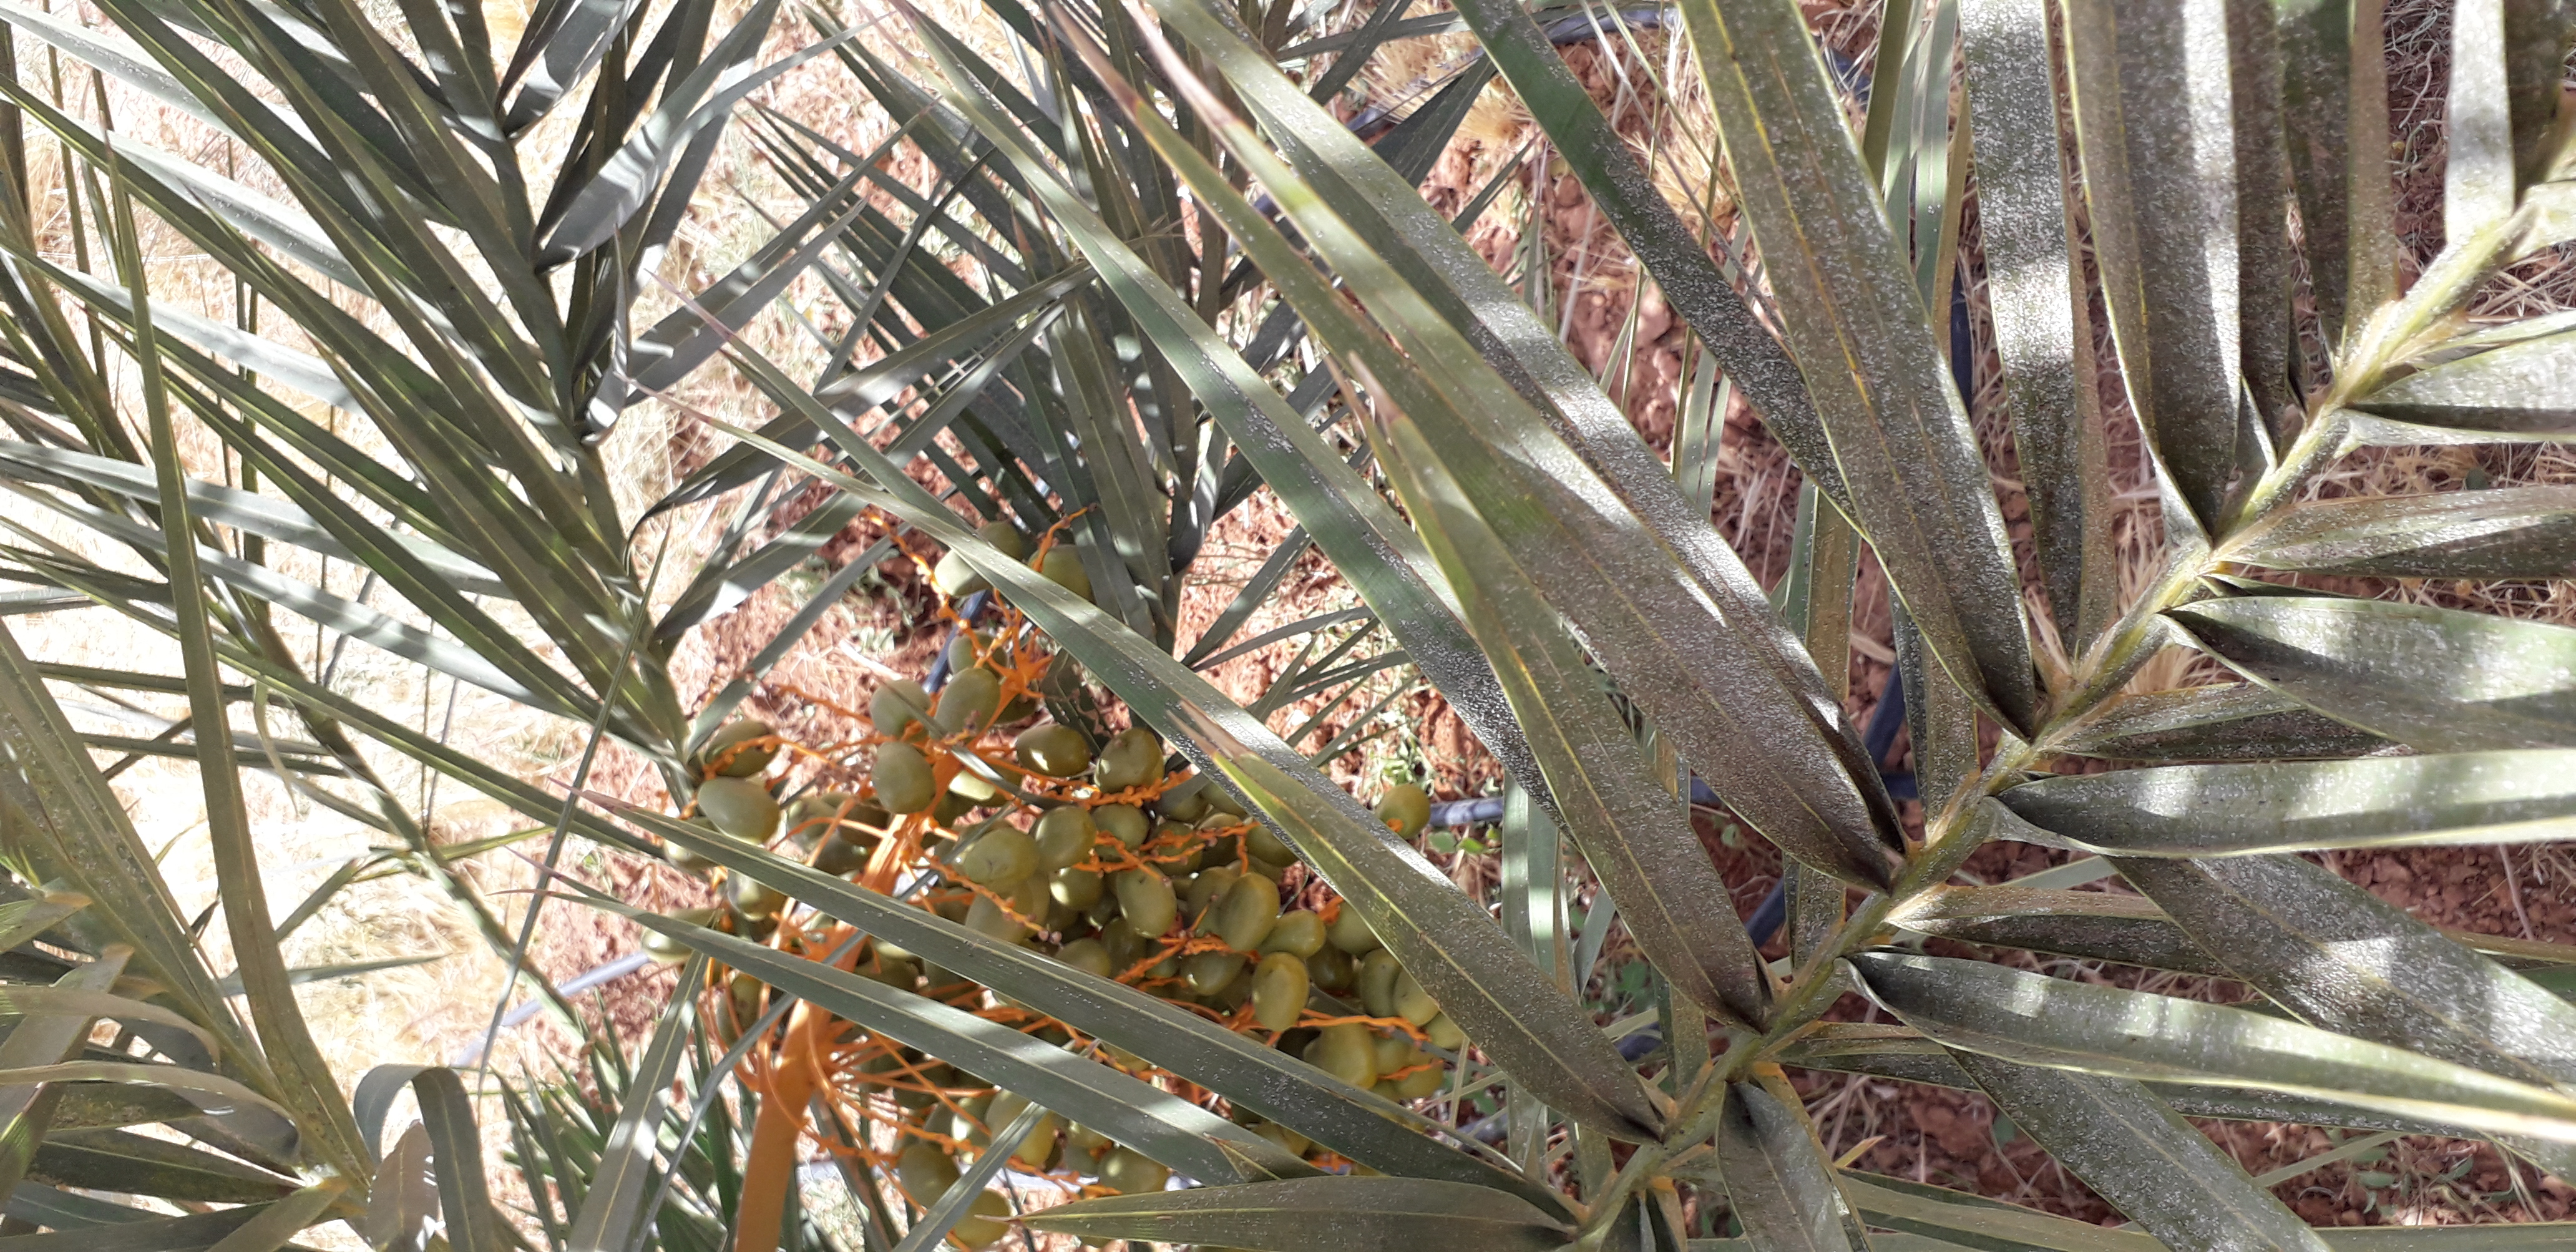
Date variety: Boufagous